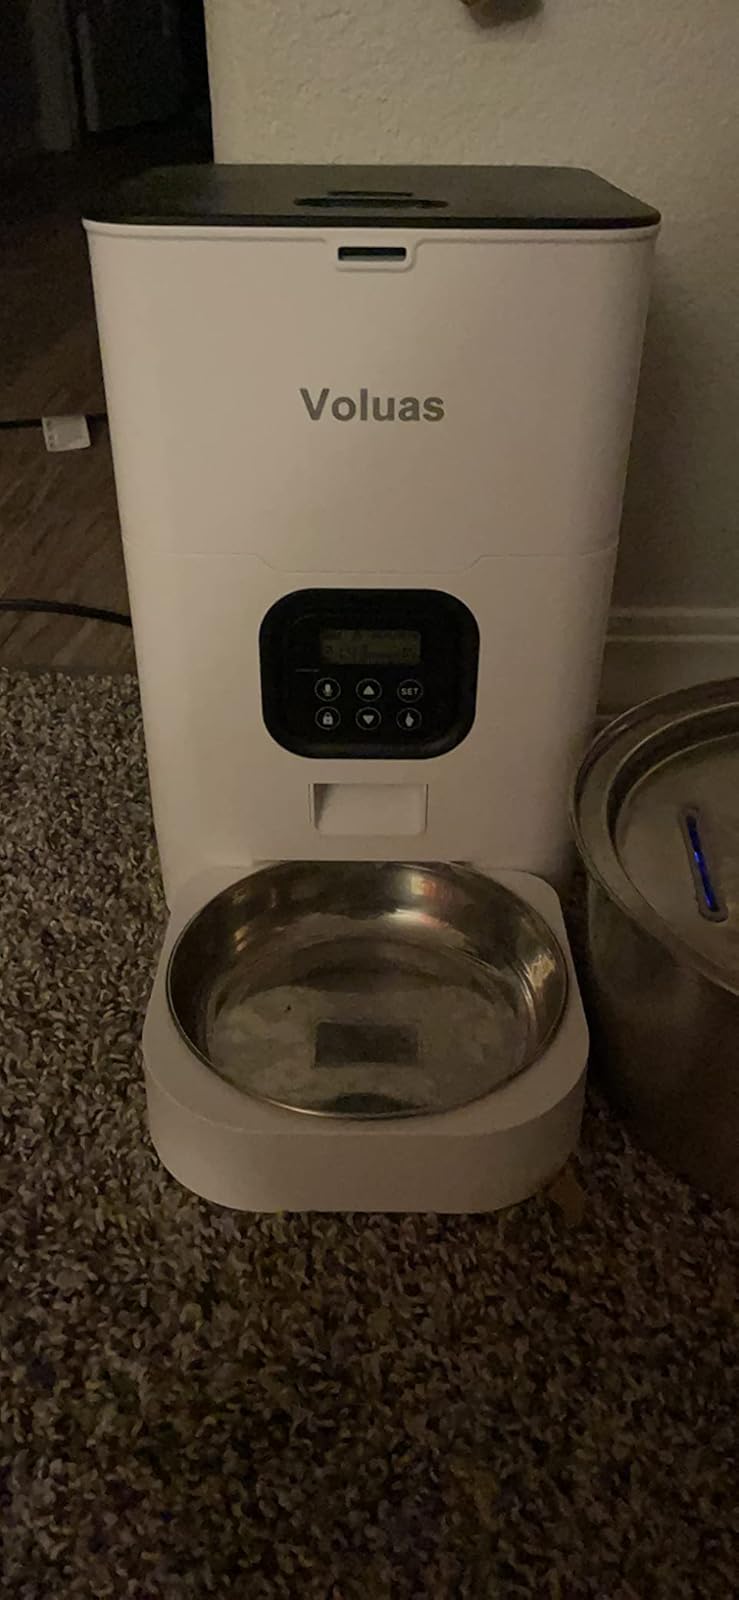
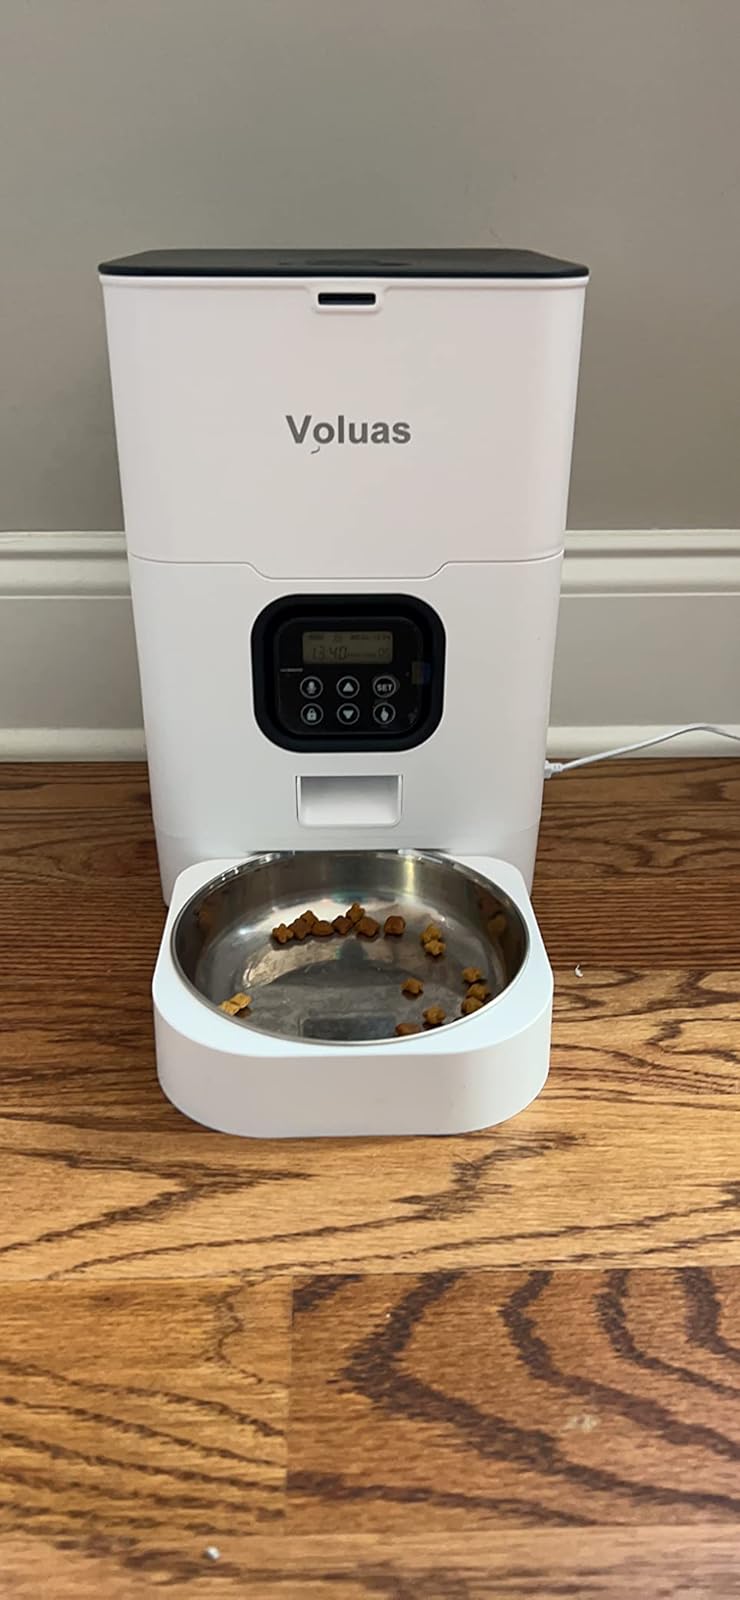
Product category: items_feeder
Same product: yes